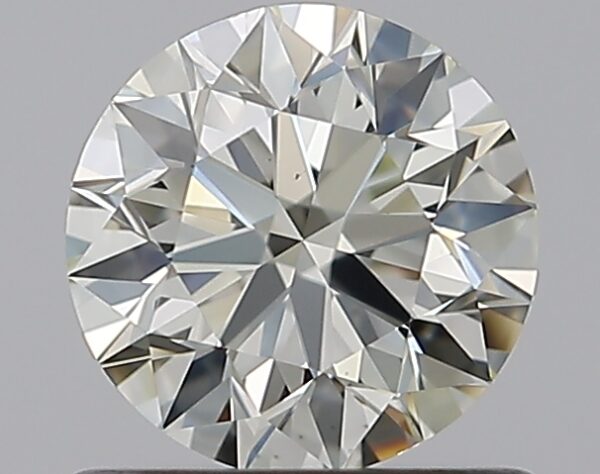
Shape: round
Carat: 0.7
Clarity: VS1
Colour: M
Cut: EX
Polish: EX
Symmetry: VG
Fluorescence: F
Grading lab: GIA
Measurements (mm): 5.61 x 5.64 x 3.54